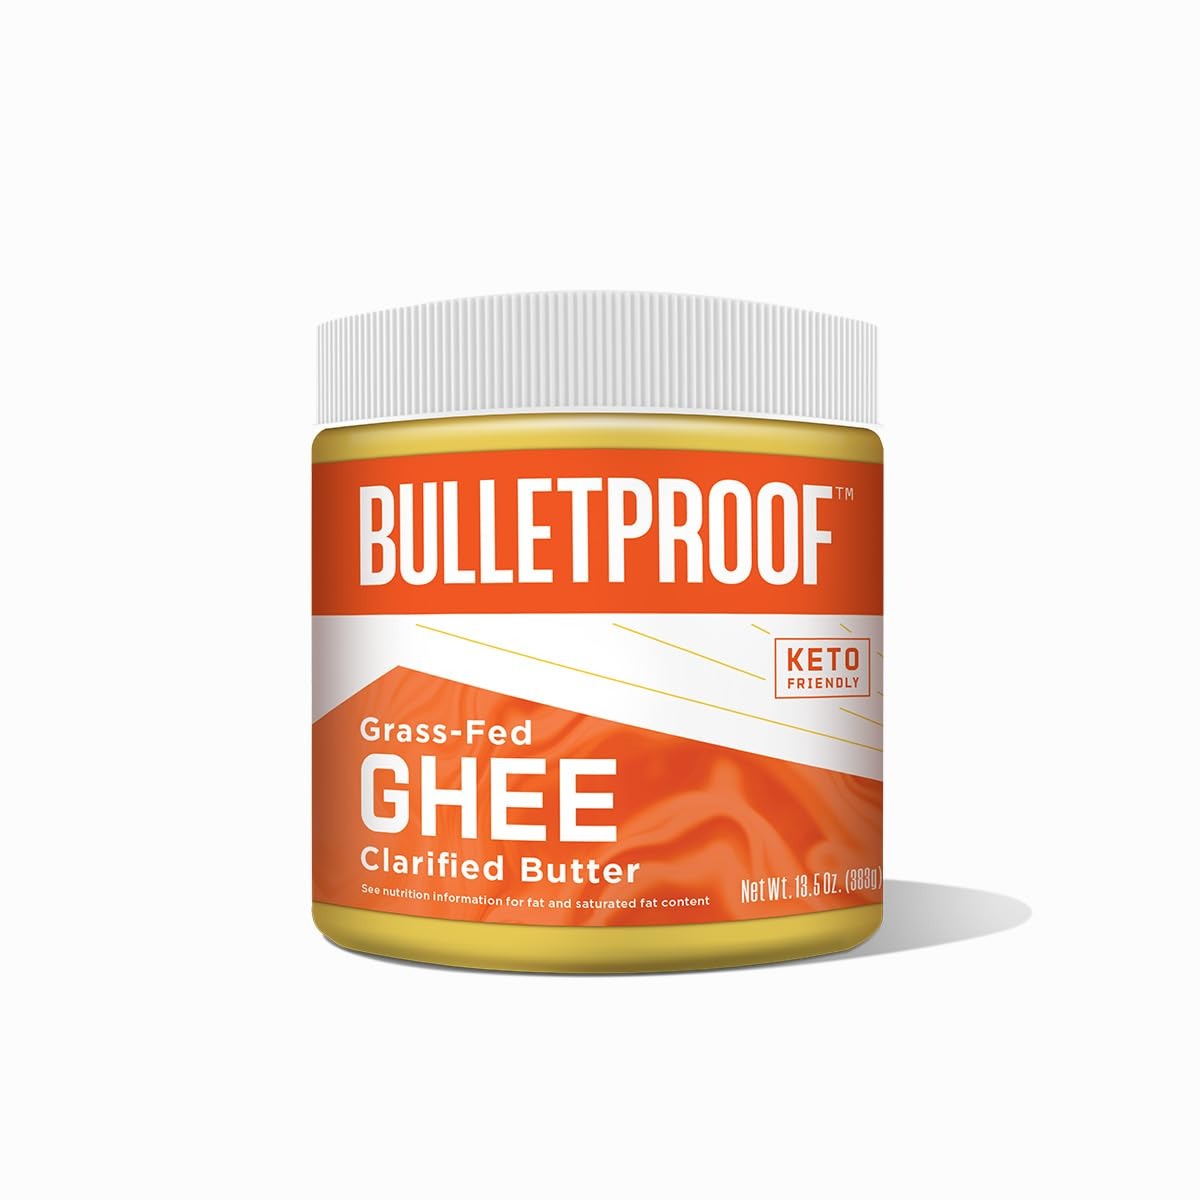
Item Name: Grass Fed Ghee, 13.5 Oz, Bulletproof 100% Grass Fed, Pasture Raised Clarified Butter Fat, Keto, Paleo, Lactose Free, Casein Free, Non-GMO
Bullet Point 1: Clarified Butterfat: Bulletproof Ghee is produced by slowly heating grass-fed butter over an open flame to remove the moisture and milk solids; this process removes nearly all casein and lactose
Bullet Point 2: Delicious Buttery Taste: A natural rich and buttery flavor that enhances a wide variety of foods and beverages; a great pantry staple, and it's high in omega-3, CLA, beta-carotene, Vitamin A, Vitamin K, Vitamin D, Vitamin E
Bullet Point 3: As Versatile As It Is Delicious: Add to Bulletproof coffee or try it drizzled over any food to upgrade your meal and power your day
Bullet Point 4: Quality Fat with No Unwanted Extras: Naturally sugar free, gluten free and non-GMO; no added colors, dyes, flavor enhancers, or preservatives
Bullet Point 5: Ideal for Cooking: A high smoke point of 485°F makes it great for most cooking applications: cook, roast, bake, spread, drizzle, sauté, rub, glaze
Value: 13.5
Unit: Ounce

Price: 35